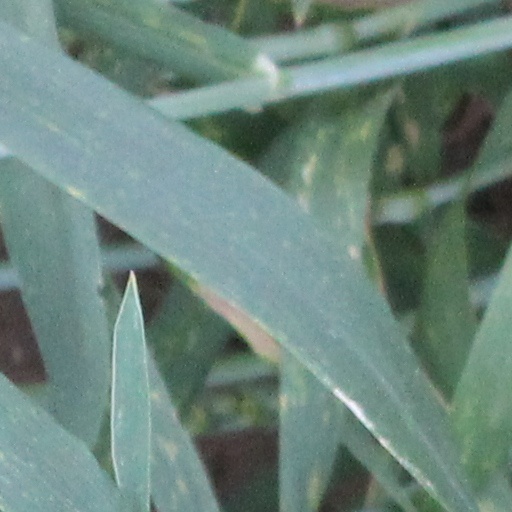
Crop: wheat